Dry valley

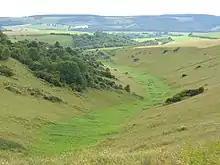
A dry valley near Rackham Hill, South Downs, England

A dry valley may develop on many kinds of permeable rock, such as limestone, chalk, sand stone and sandy terrains that do not regularly sustain surface water flow. Such valleys do not hold surface water because it sinks into the permeable bedrock.